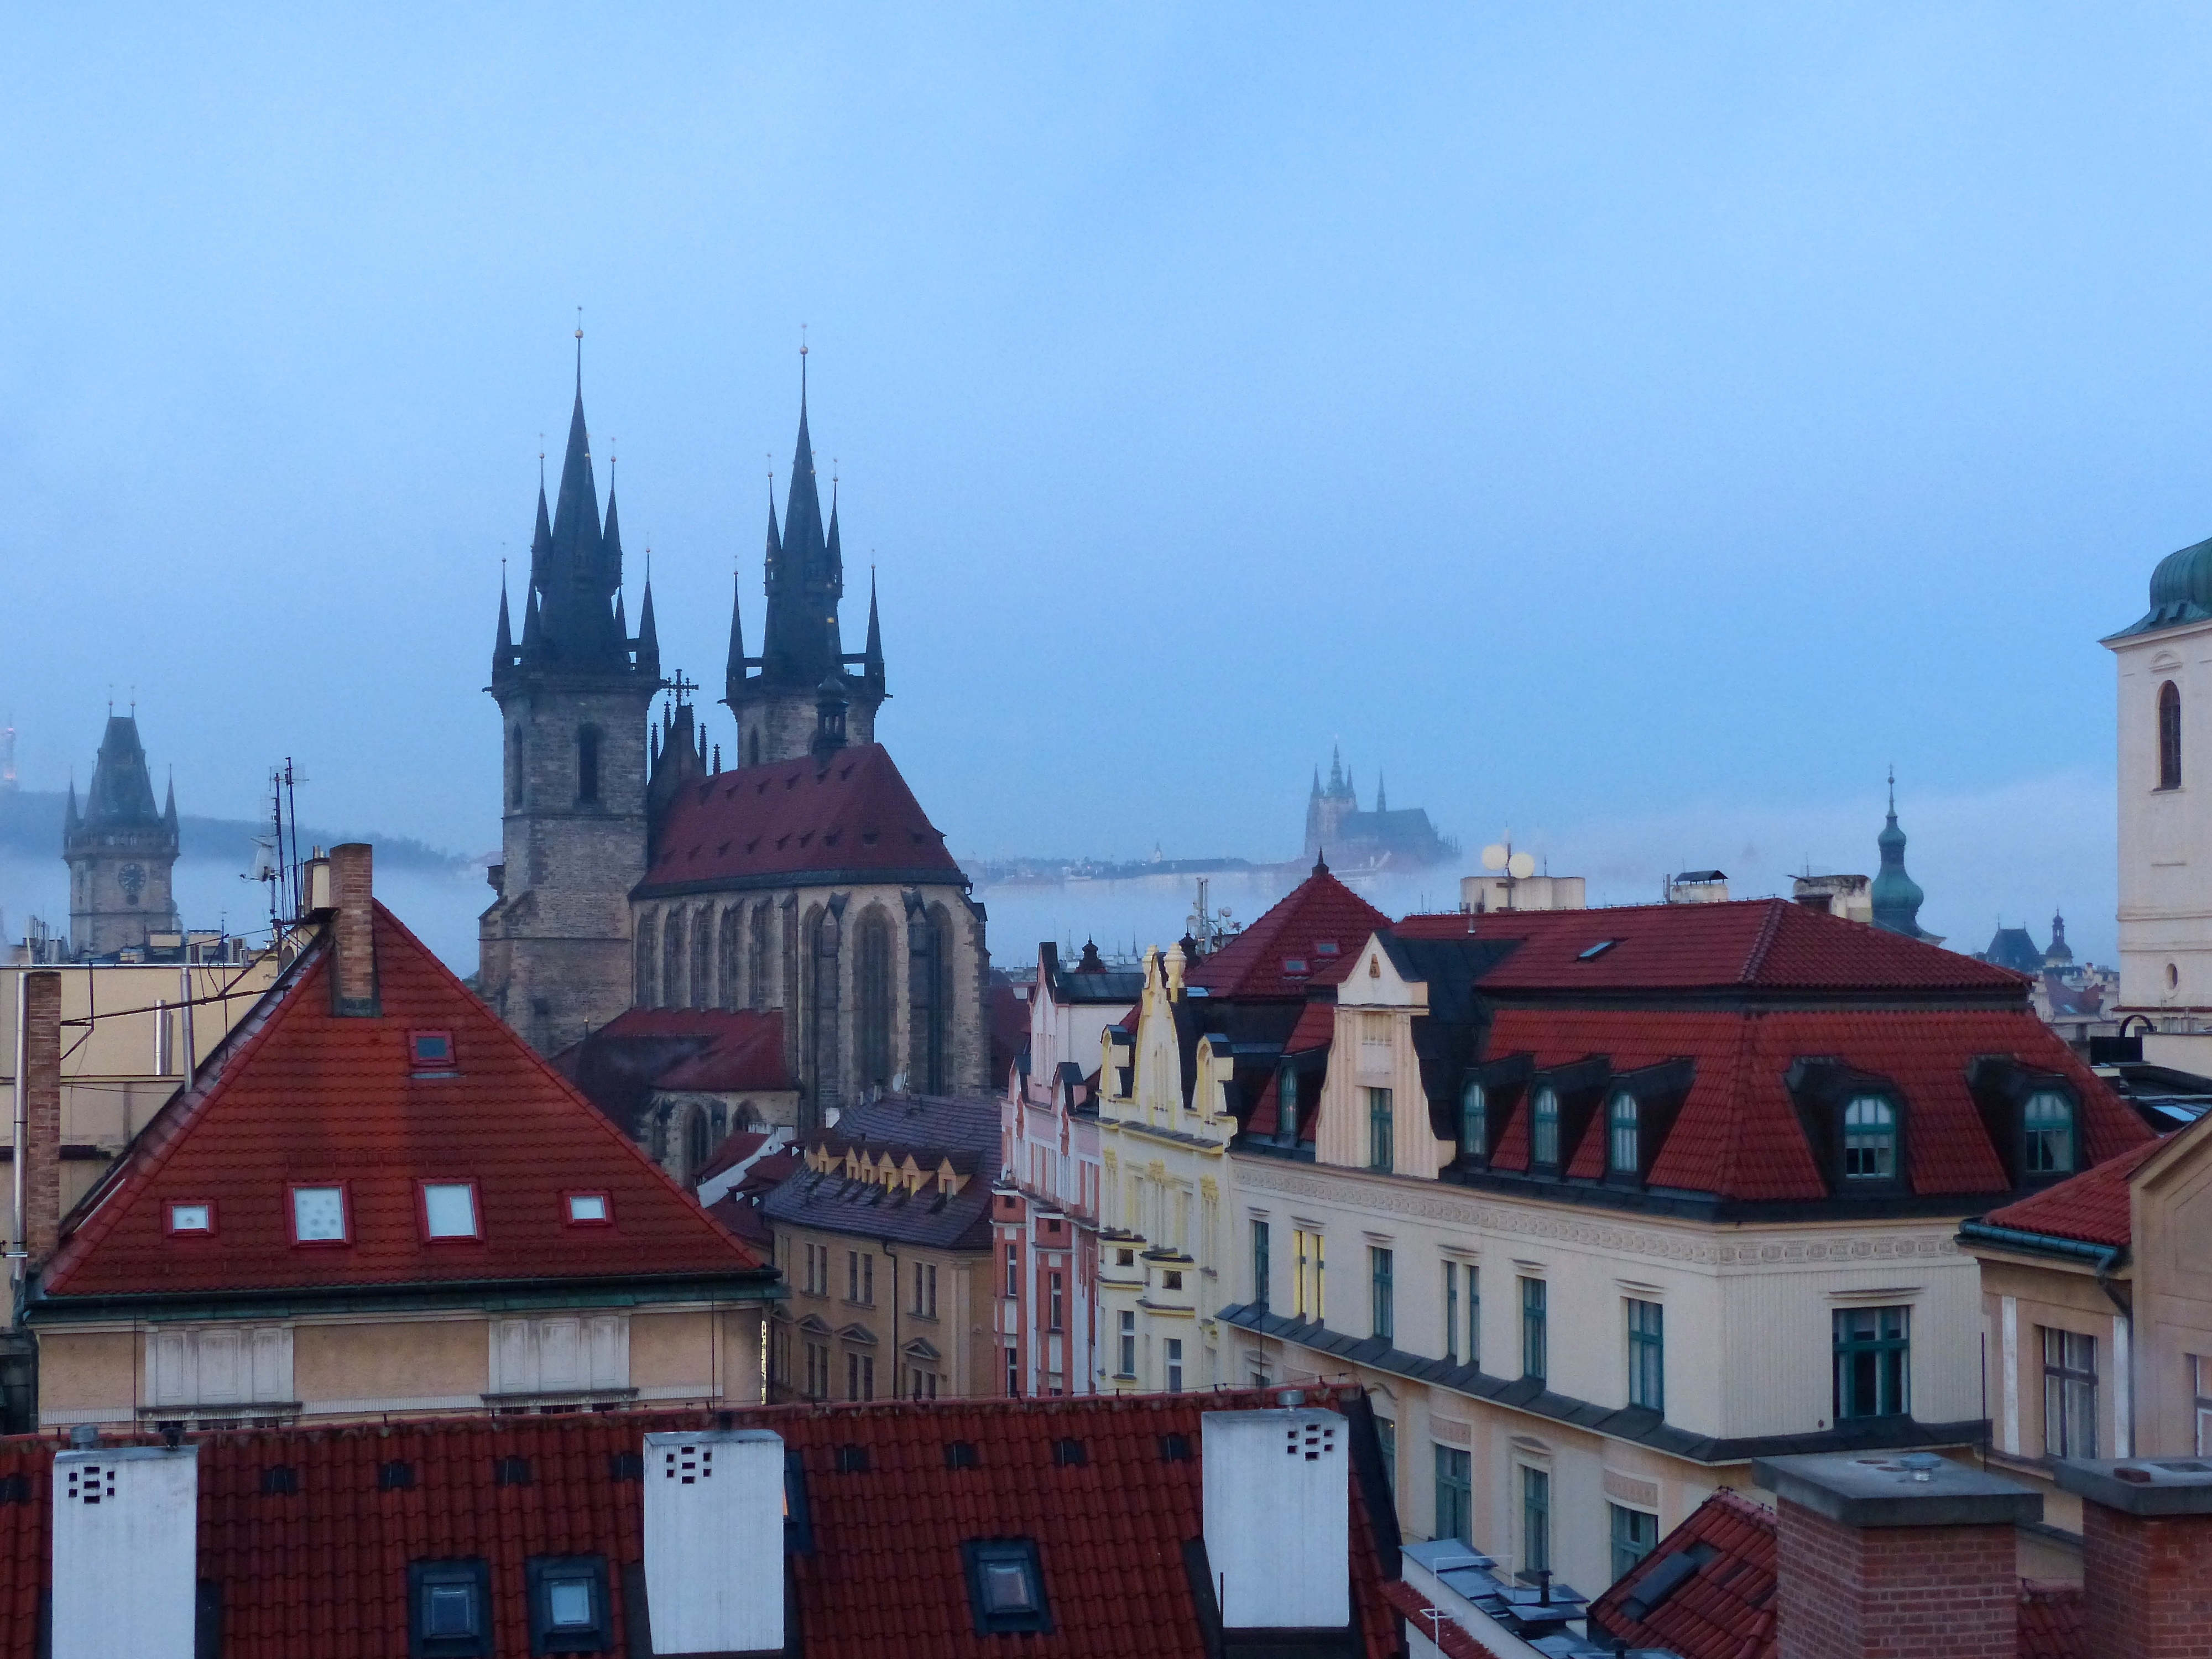
winter, morning, town, building, chateau, cityscape, travel, europe, tower, landmark, facade, church, prague, tourism, place of worship, spires, monastery, czech, praha, tyn, roofs, tours